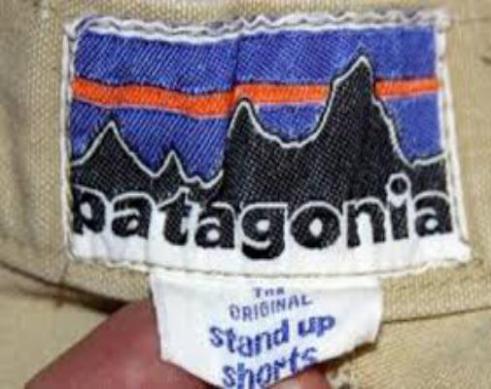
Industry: Clothes